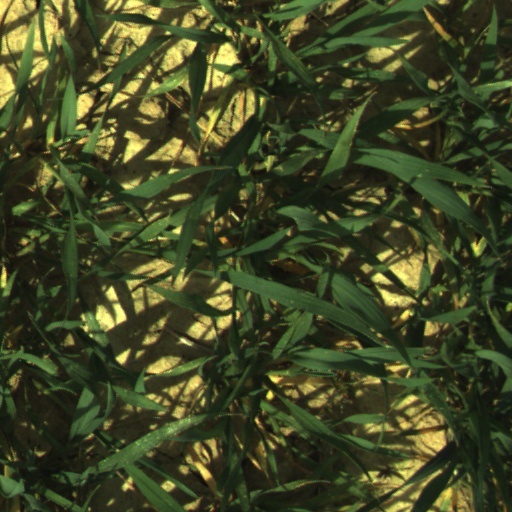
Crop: wheat